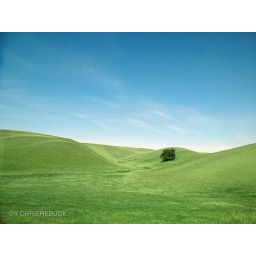
enhanced landscape, taken in winter when the grass was very yellow